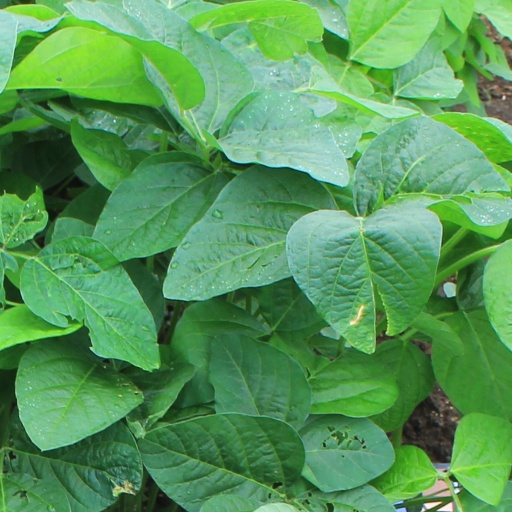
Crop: soybean